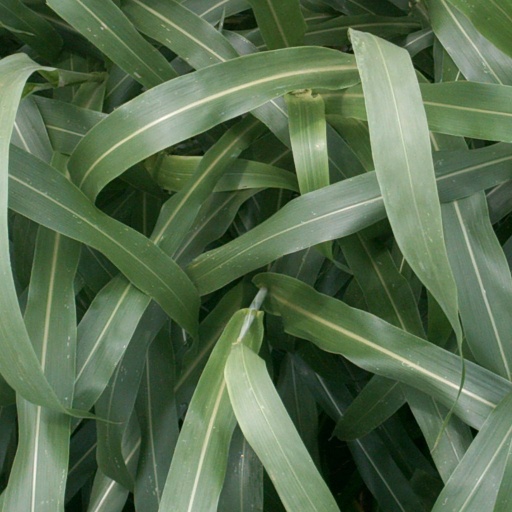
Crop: sorghum